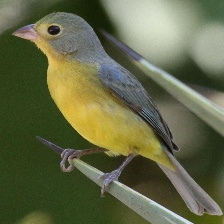
Species: ORANGE BRESTED BUNTING
Scientific name: PASSERINA LECLANCHERII
ImageNet parent category: indigo_bunting